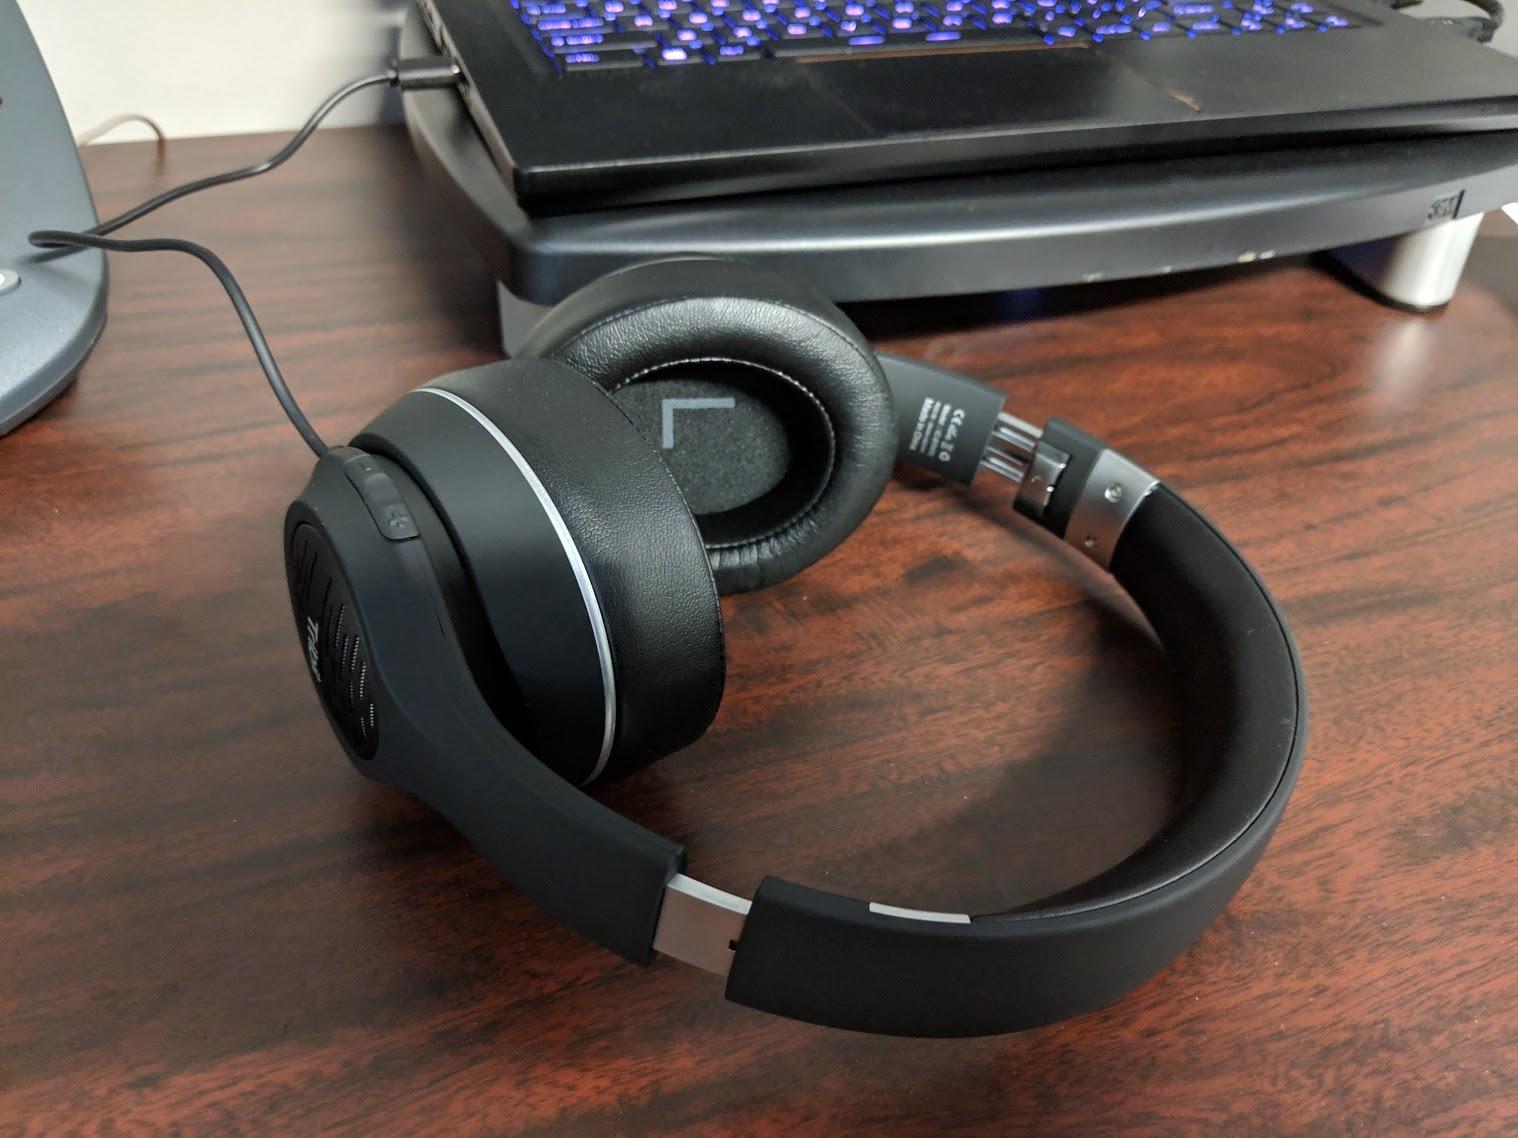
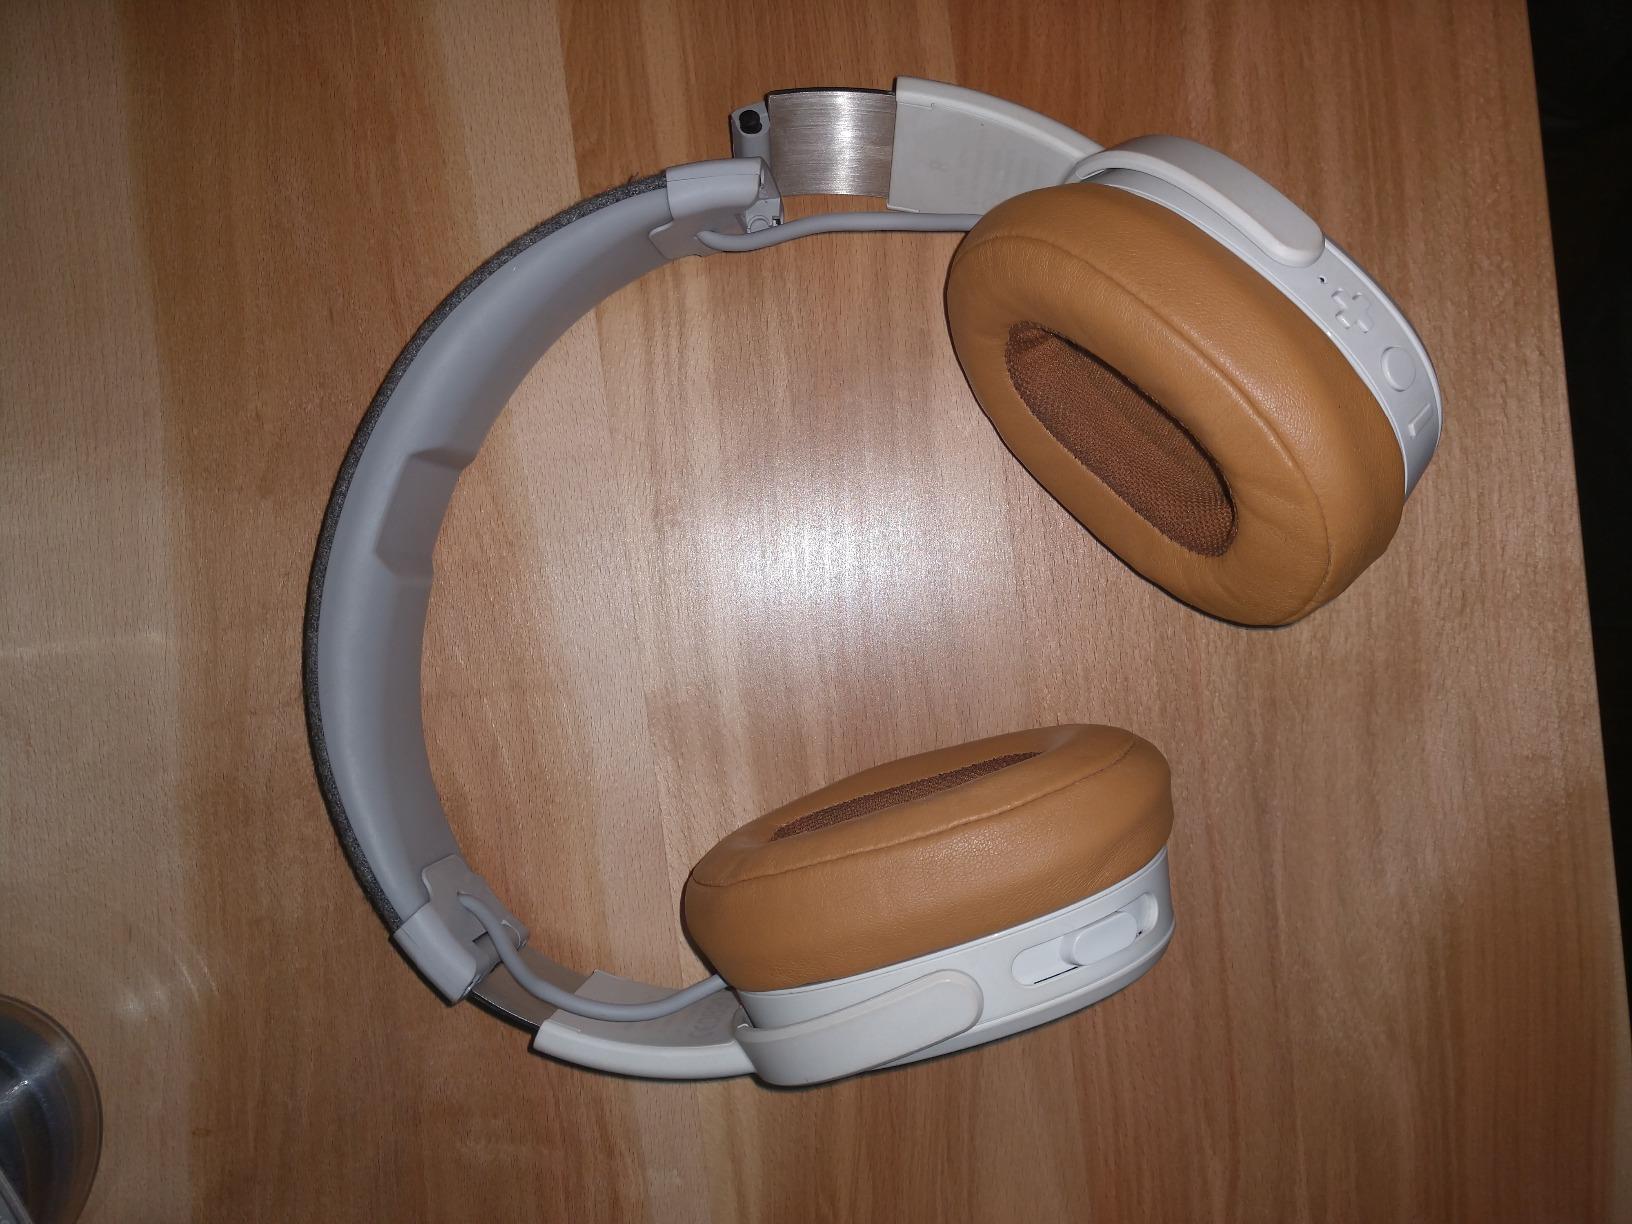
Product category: headphones
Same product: no